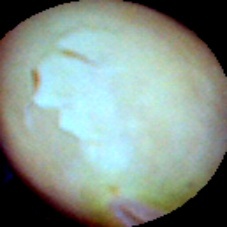
Label: Skin-damaged